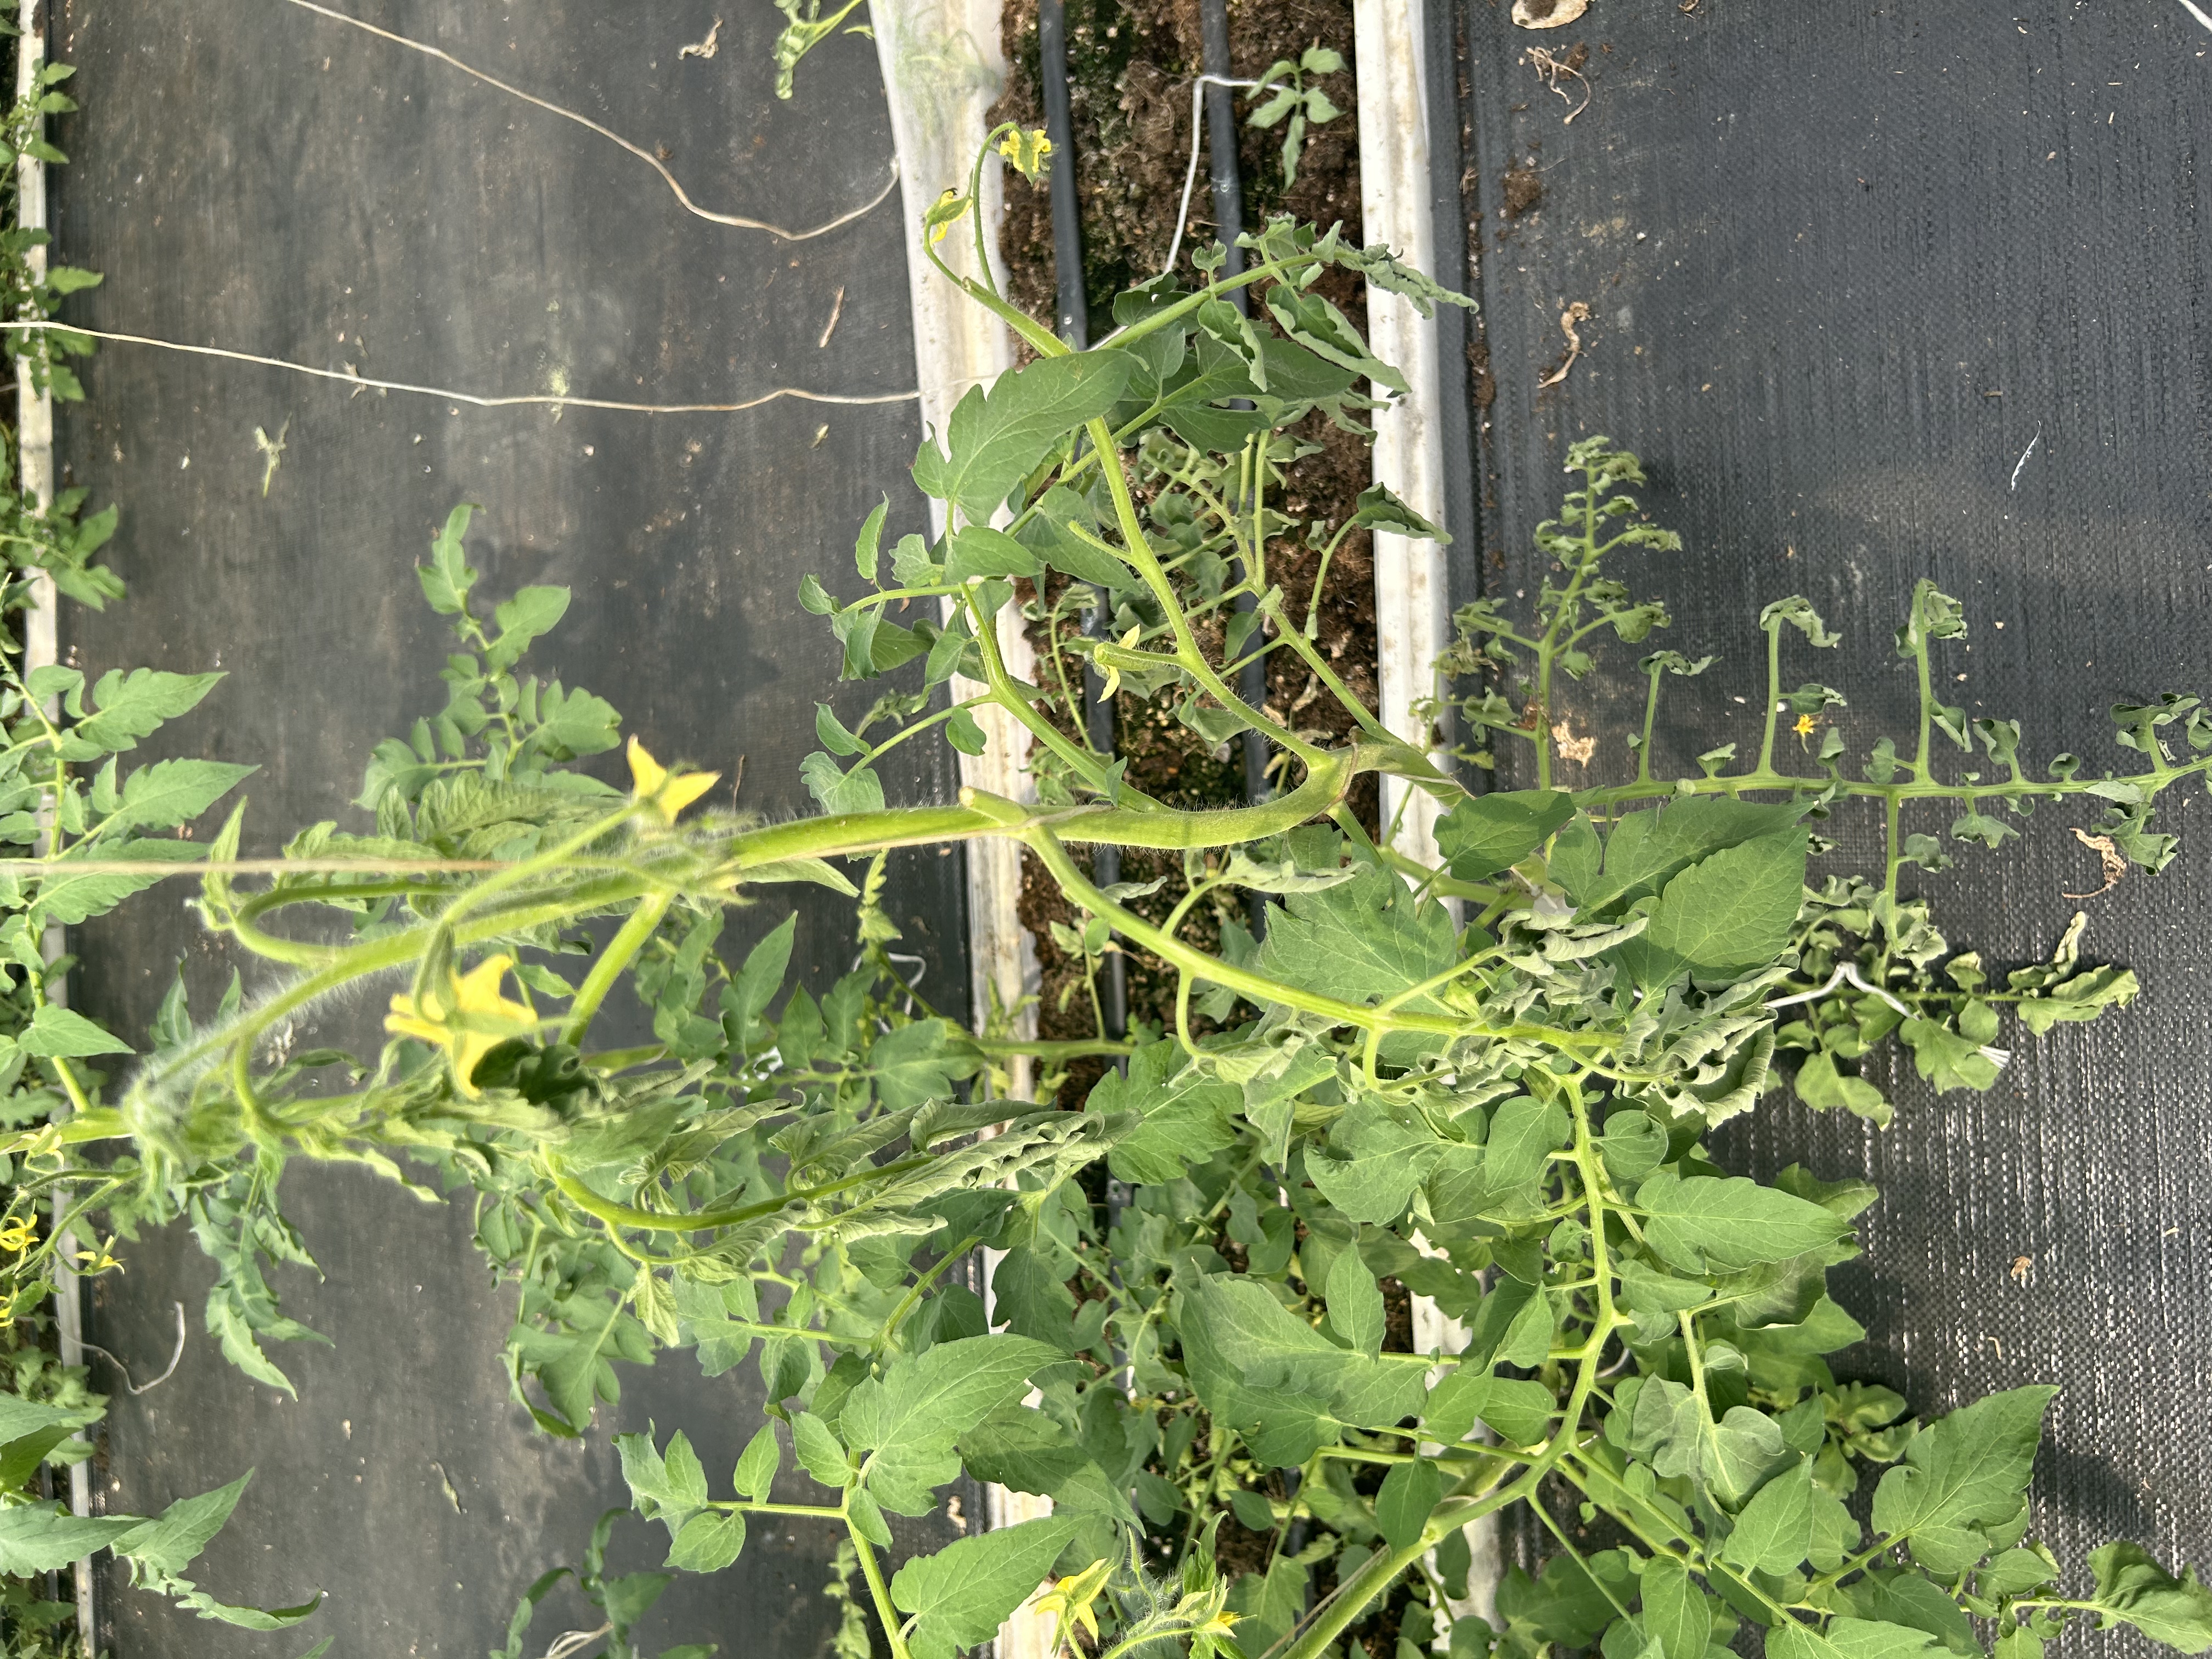
Disease: Wilt